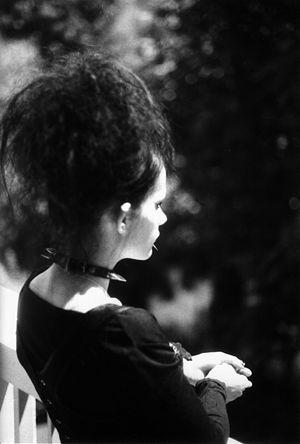
Le mouvement gothique est un courant de contre-culture apparu entre la fin des années 1970 et au début des années 1980 au Royaume-Uni, dans le sillage du mouvement musical post-punk.
Le heavy metal, parfois retranscrit heavy métal en français, est un genre musical dérivé du rock apparu au Royaume-Uni et aux États-Unis à la fin des années 1960. Cependant, le terme de « heavy metal » est sujet à confusion car il peut prendre plusieurs sens différents selon le contexte dans lequel il est employé. Dans son contexte d'origine, il était indifféremment utilisé comme un synonyme de hard rock. Dans un second sens, le terme désigne le heavy metal traditionnel, une tendance esthétique plus radicale qui, au cours des années 1970 et 1980, s’est démarquée du hard rock, en s’éloignant de ses racines blues, même si cette distinction est contestée par des recherches récentes. Dans un sens large et généralisé, le heavy metal ou metal désigne toutes les musiques qui descendent du heavy metal traditionnel et du hard rock.
Dans le domaine du BDSM, le collier est un objet constitué de n'importe quelle matière placé autour du cou du partenaire dominé. Une personne portant un collier symbolise généralement sa relation avec une autre personne. La forme classique du collier est une bande de cuir noire souvent accompagné de petits anneaux en métal. Le collier peut être utilisé dans les jeux de rôles sexuels représentant l'humiliation car le collier possède une connotation de contrôle sur l'individu.
Le métal gothique est un genre musical se trouvant à la croisée du death-doom, du heavy metal et de la musique gothique. Il se développe initialement au début des années 1990 en Europe et aux États-Unis.